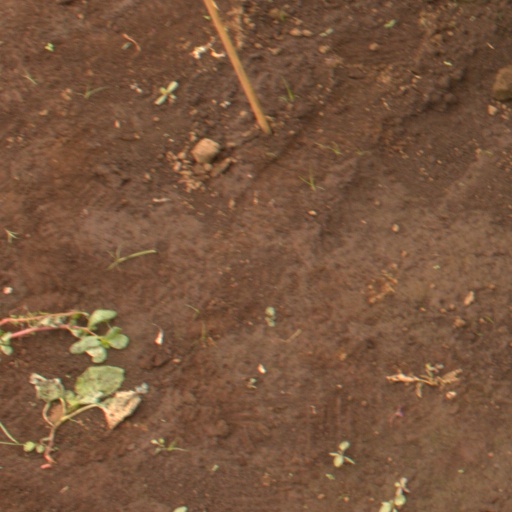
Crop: soybean